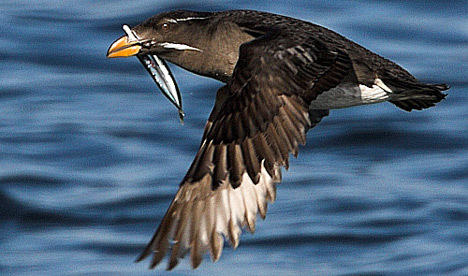
this is a black and white bird with a large orange beak.
this bird has a large, curved, yellow bill, a white eyebrow, and a white malar stripe.
this bird has a short, orange bill and white primaries. the bird has a white superciliary and is carrying a small fish.
this bird has an orange curved and thick beak, has a white malar stripe and eyebrow, and is mostly black with a white belly.
this bird has a black overall color aside from it's vent area which is white in color.
this particular bird has black superiors and a large orange bill
this large bird has a large head and rounded, pointy bill.
this bird is black with white and has a long, pointy beak.
this bird has a brown crown, brown primaries, and a brown belly.
this bird has wings that are black and has a yellow bill
Species: Rhinoceros Auklet